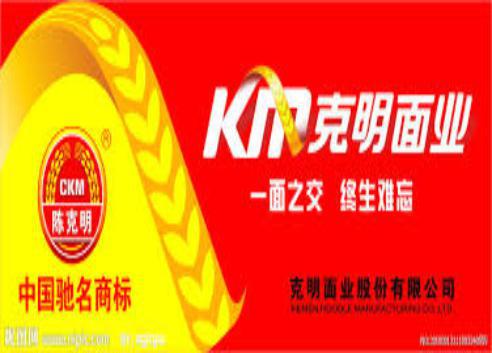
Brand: chenkeming-2
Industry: Food